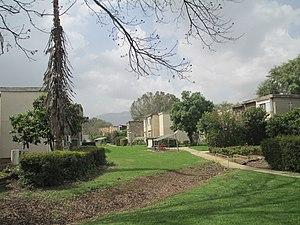
Léon Blum /leɔ̃ ˈblum/, né le 9 avril 1872 à Paris et mort le 30 mars 1950 à Jouy-en-Josas, est un homme d'État français.